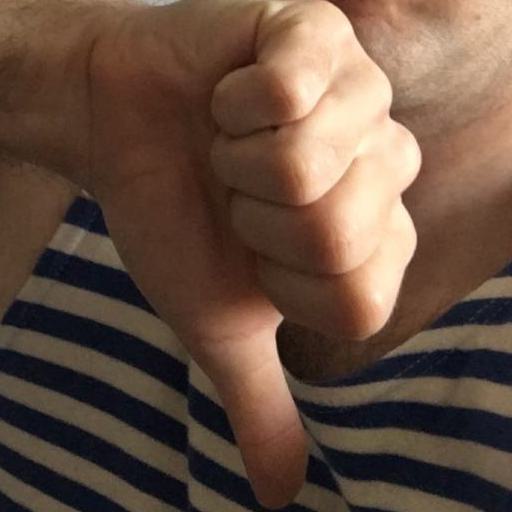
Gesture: dislike